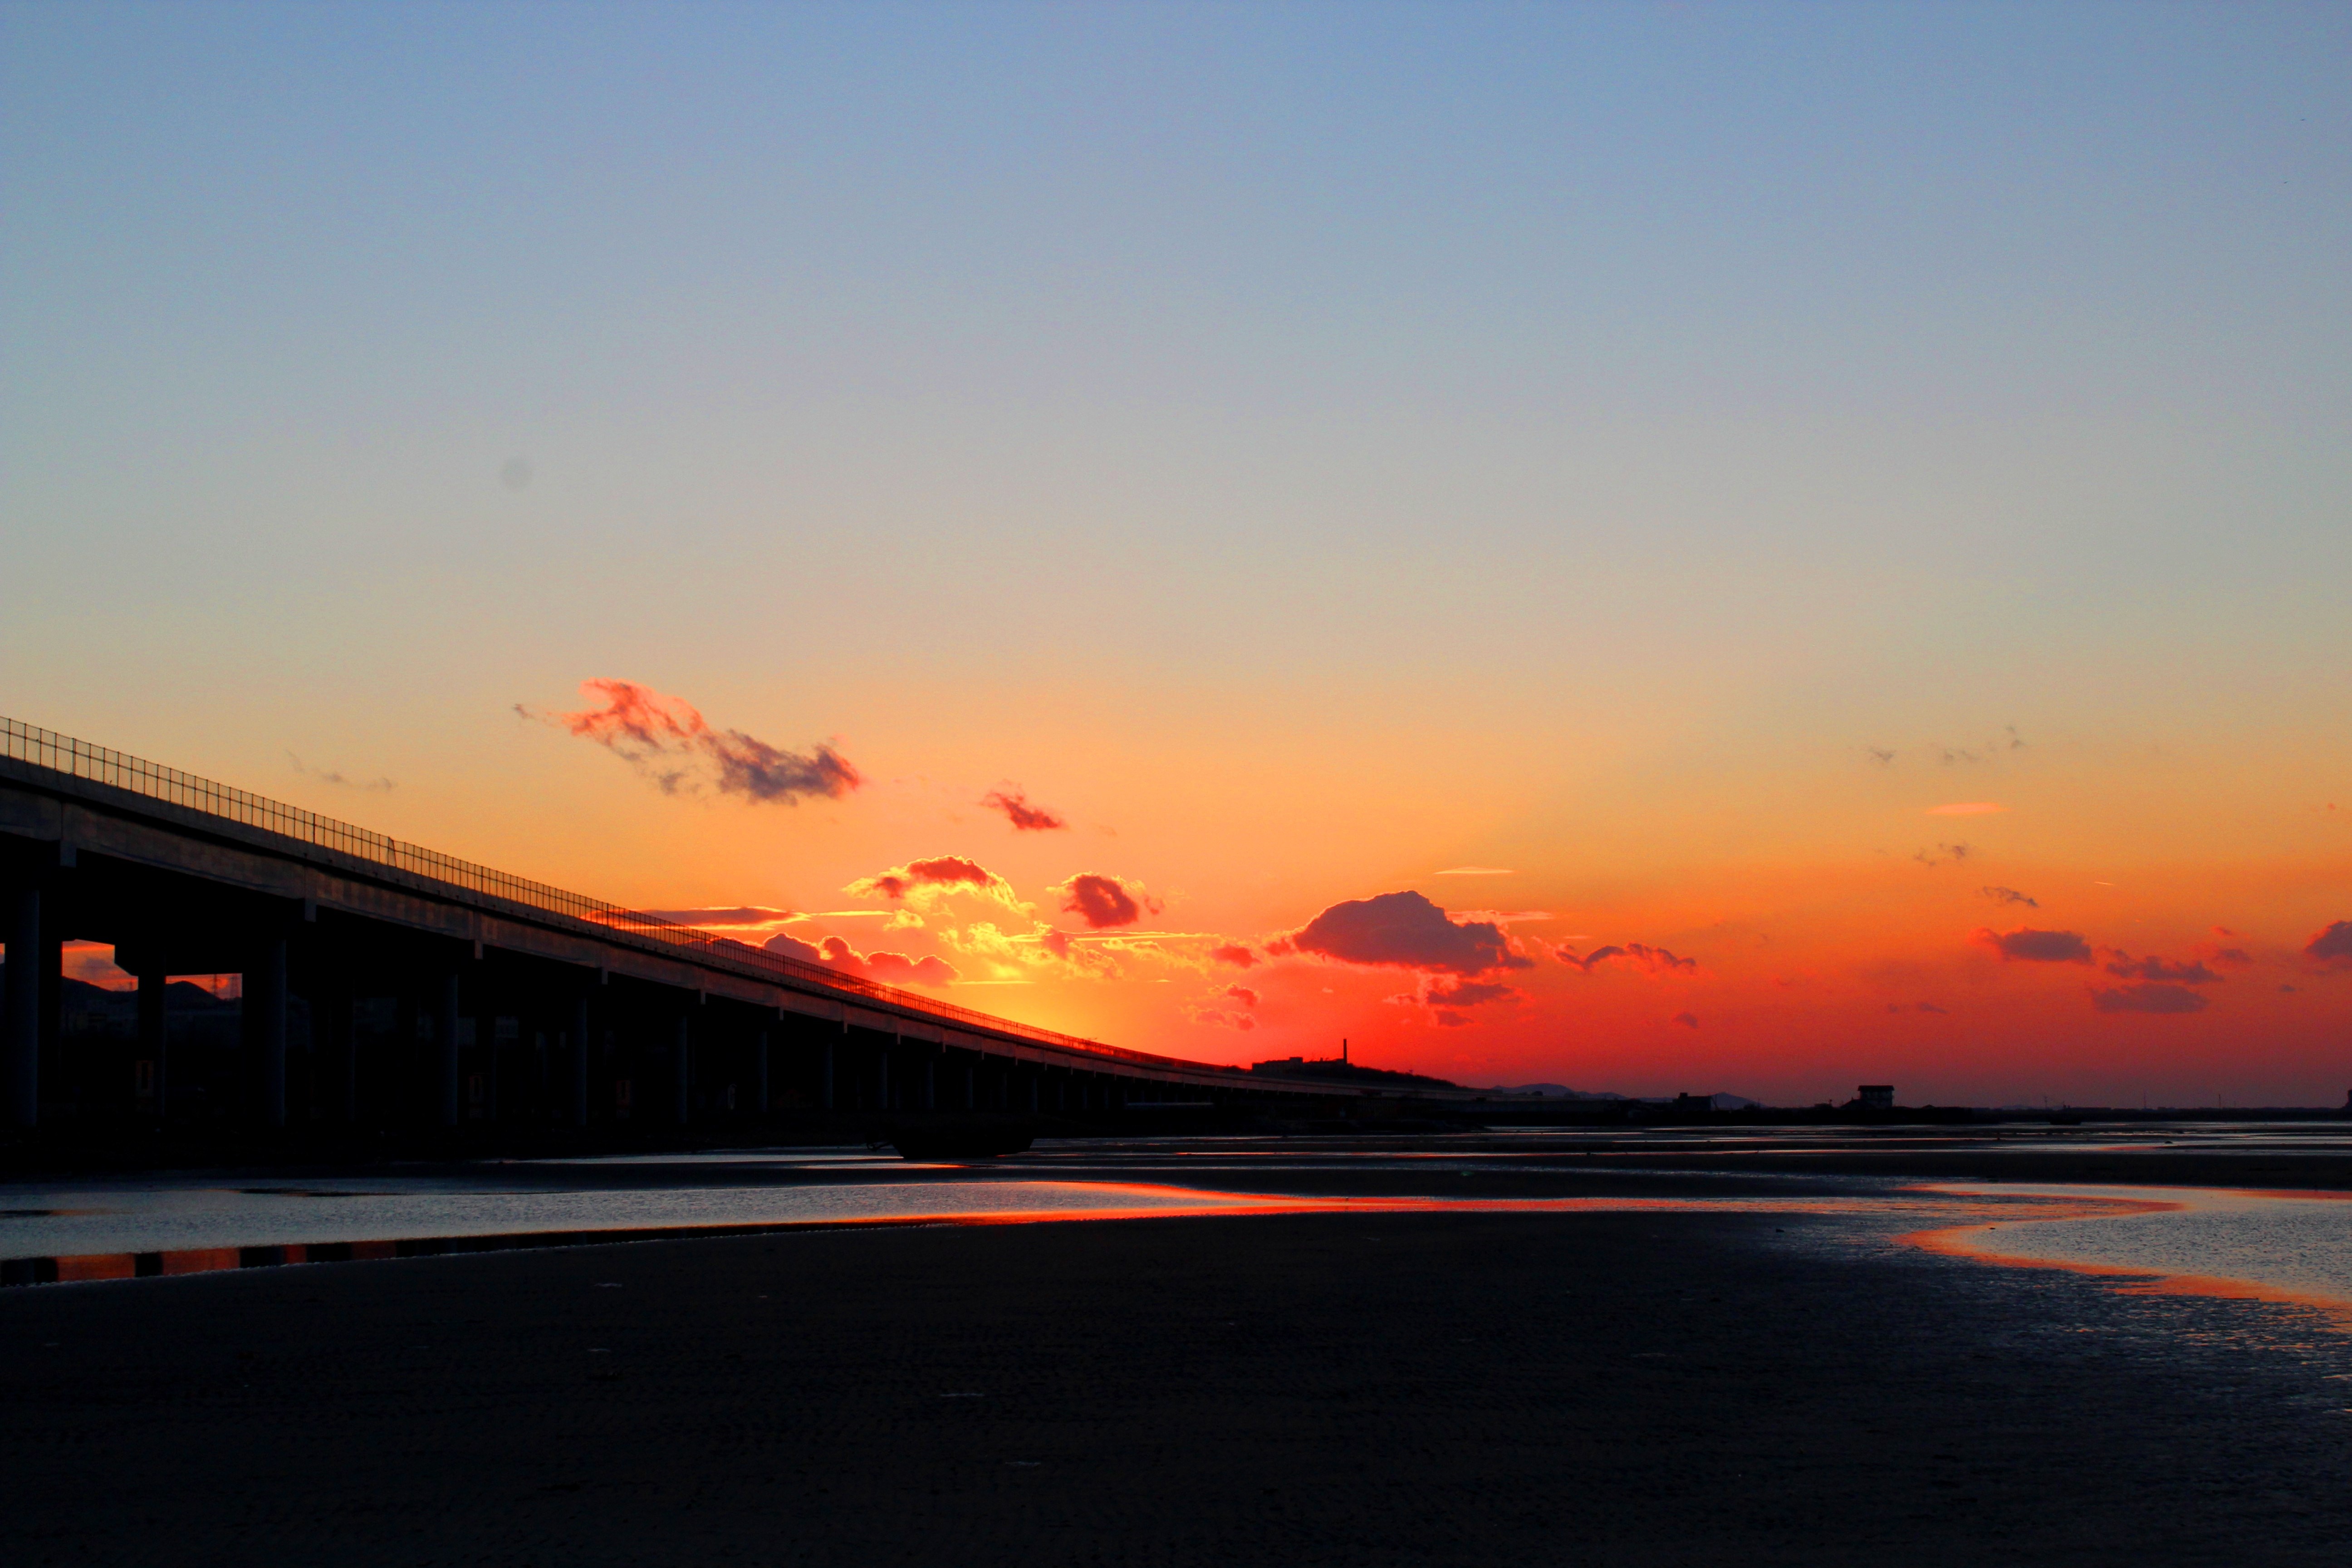
beach, sea, coast, water, nature, horizon, cloud, sky, sun, sunrise, sunset, morning, dawn, summer, vacation, dusk, evening, seascape, tourism, sea shore, afterglow, evening shore, marine sunset